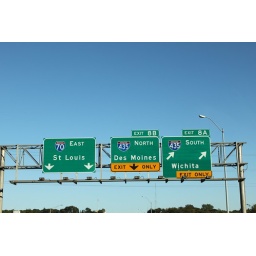
More road signs in the state of Missouri